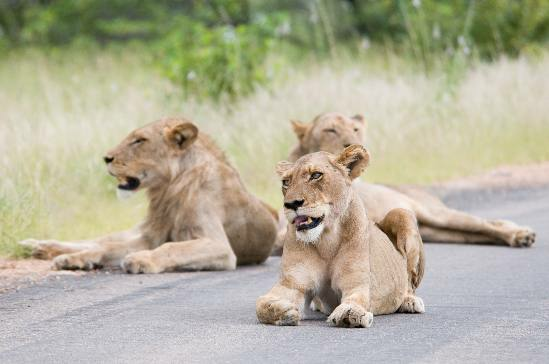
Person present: No